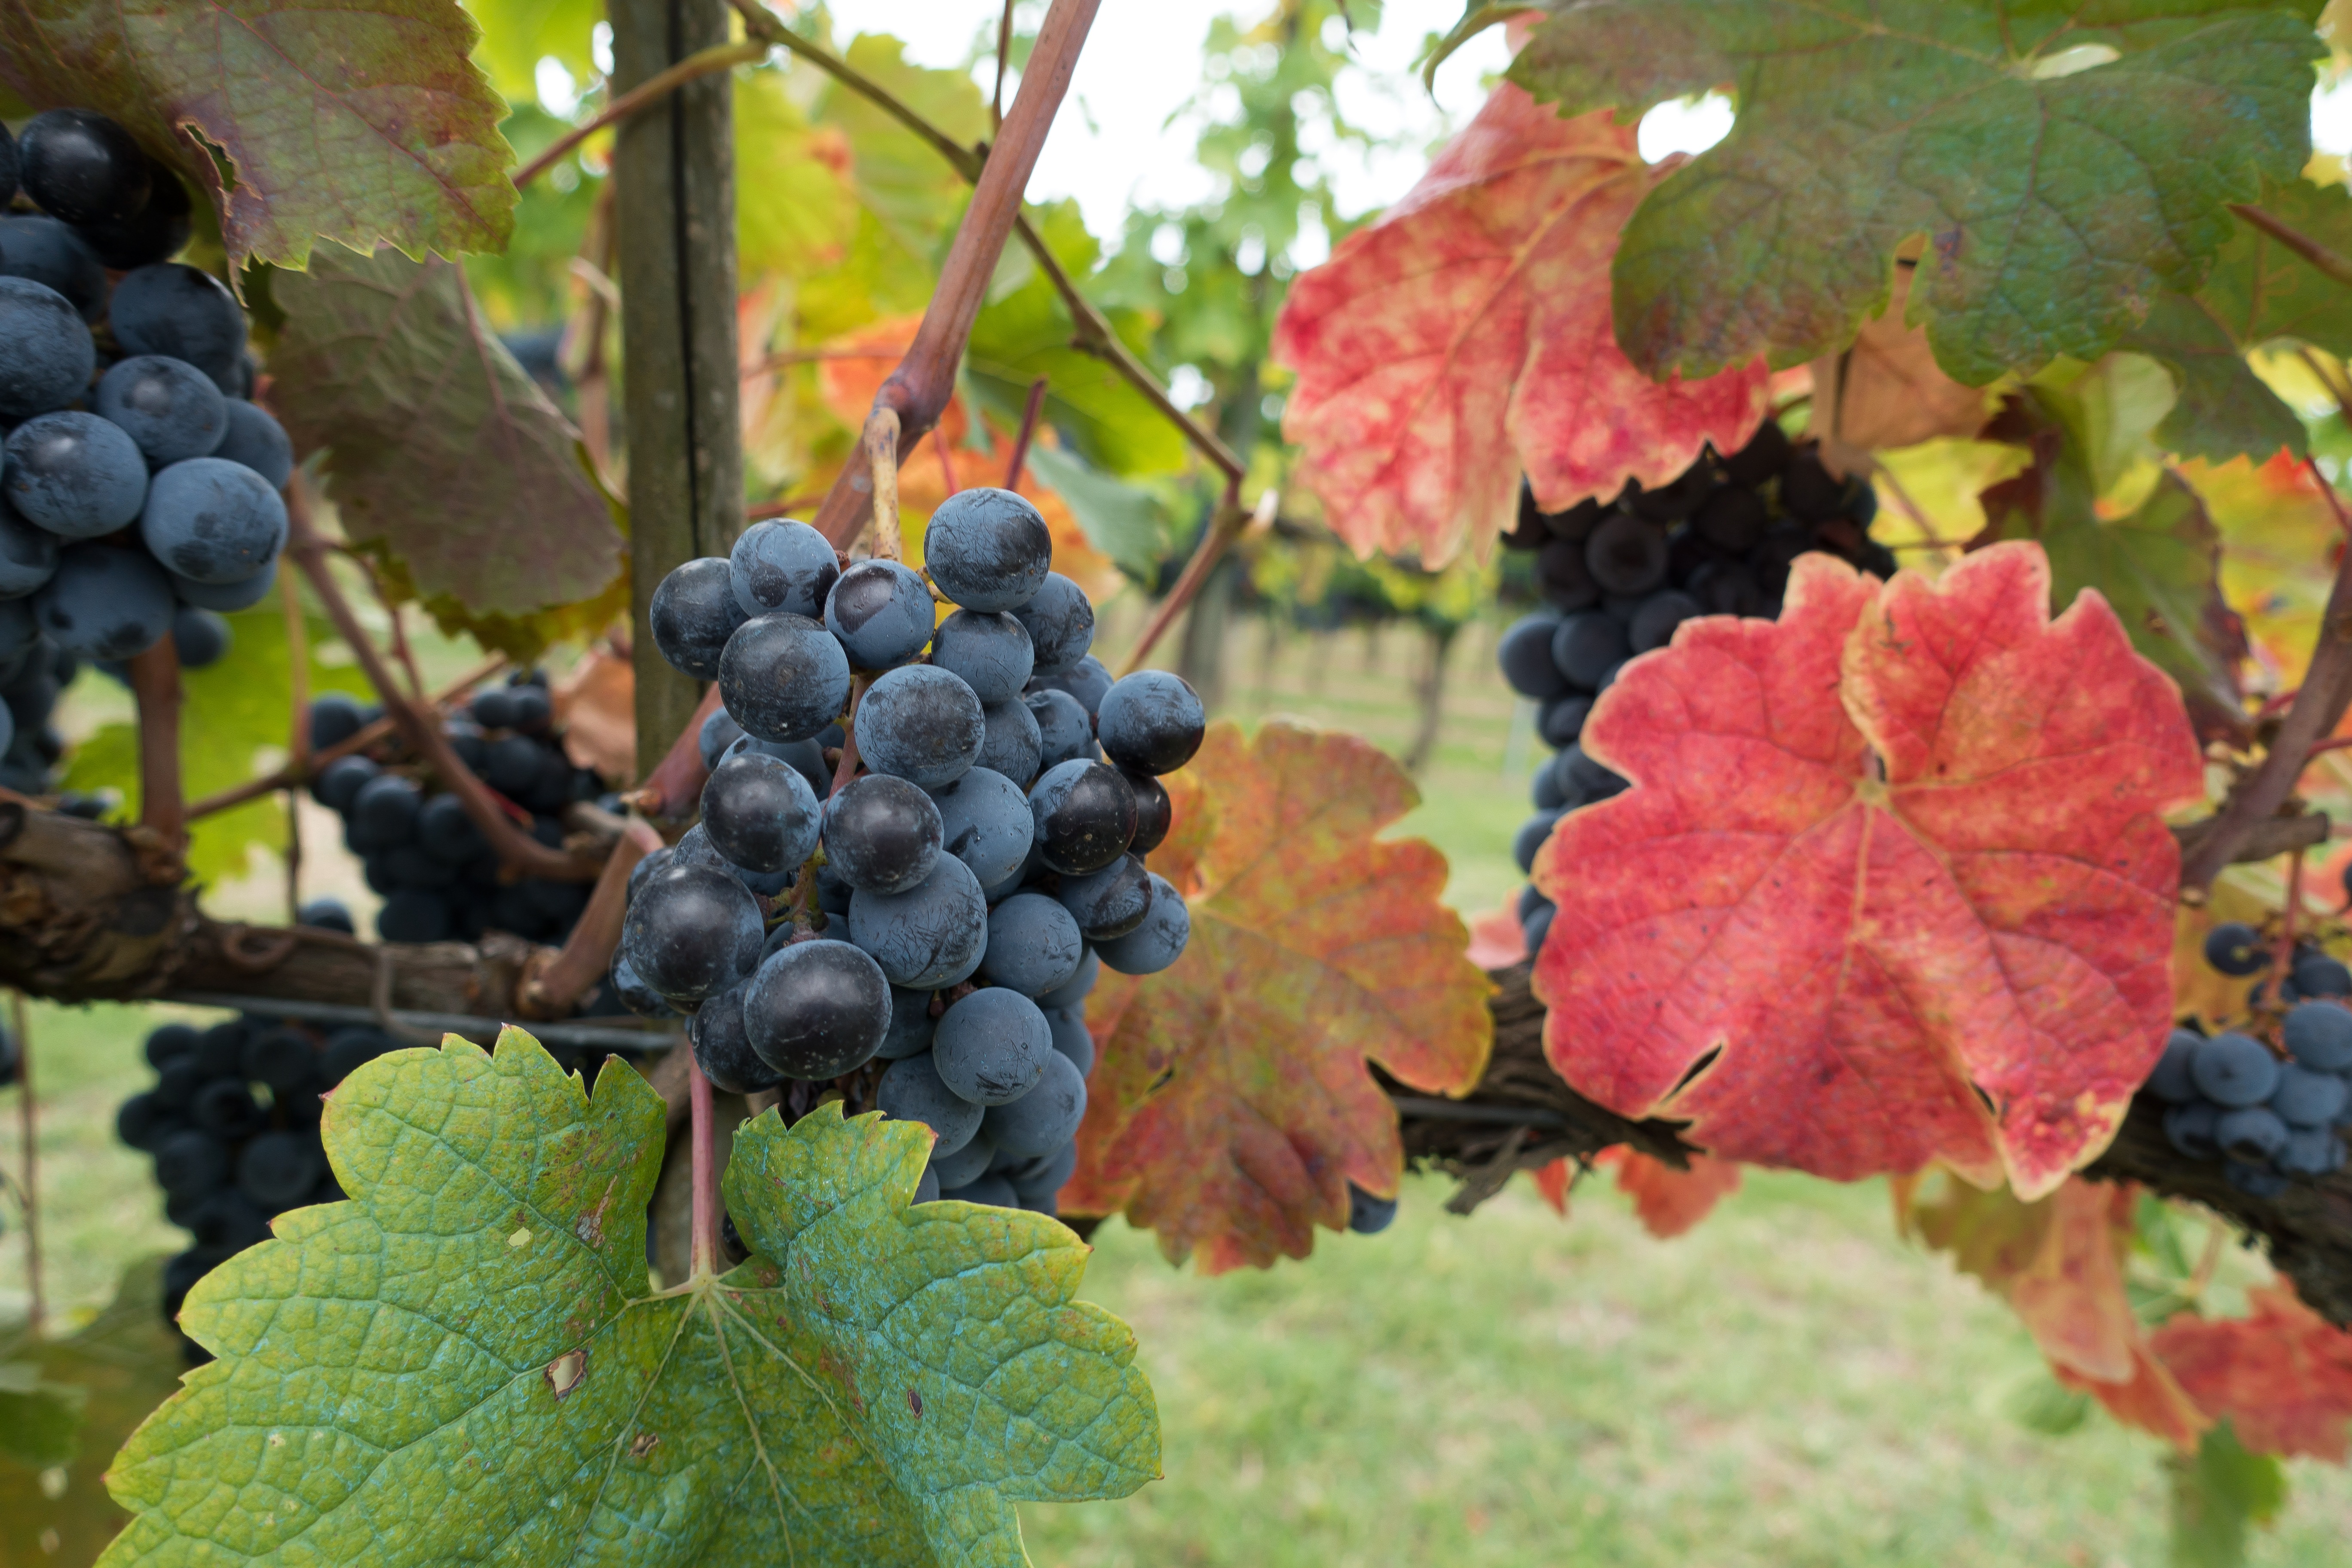
nature, plant, grape, vine, vineyard, fruit, leaf, flower, food, produce, autumn, italy, tuscany, agriculture, season, shrub, winegrowing, flowering plant, vitis, chianti, land plant, grapevine family